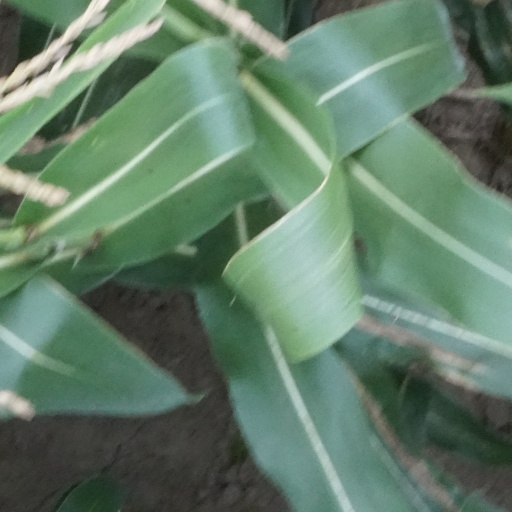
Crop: maize; corn